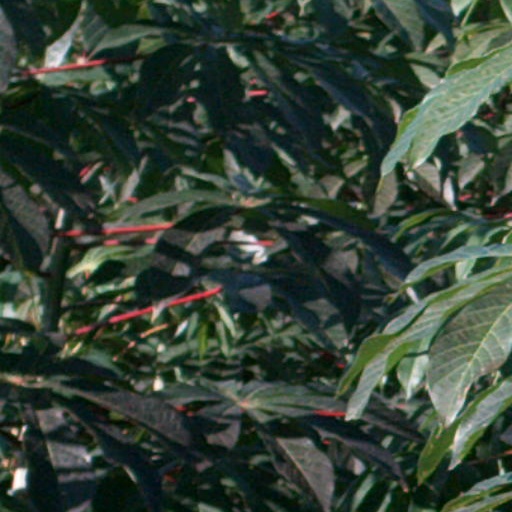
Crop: cassava